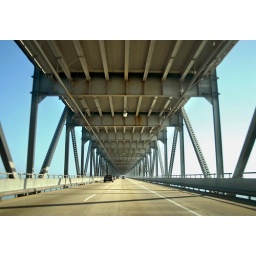
the richmond / san rafael bridge of highway 580 - over san francisco bay, marin county, california